Cactus (supermarket)

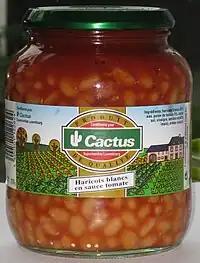
Jar of beans from Cactus, reading "Nemmen dat bescht" (Only the best) in Luxembourgish, and "Produits de Qualité" (Quality Products) in French

In 1900, Joseph Leesch, established a grocery store. In 1905 the business was expanded with his business partner, Michel Donven, to incorporate a "colonial goods wholesaler" importing items such as sugar, tobacco, cocoa, coffee, rice, tea and internationally traded spices. In 1928 the partnership was dissolved and Leesch created a new business, "Leesch Frères" (Leesch Brothers) with his three sons, Arthur, Jacques and Aloyse. In 1930 Leesch opened a coffee shop on the Rue de Strasbourg in Luxembourg-city. In 1955 the business passed to the third generation when the sons of Alfred Leesch, Paul and Alfred, took it over. In 1962 they created the first self-service store, known as the "Vivo" (Vereinigte Internationale Verkaufs-Organisation). A coffee shop was added in 1966.